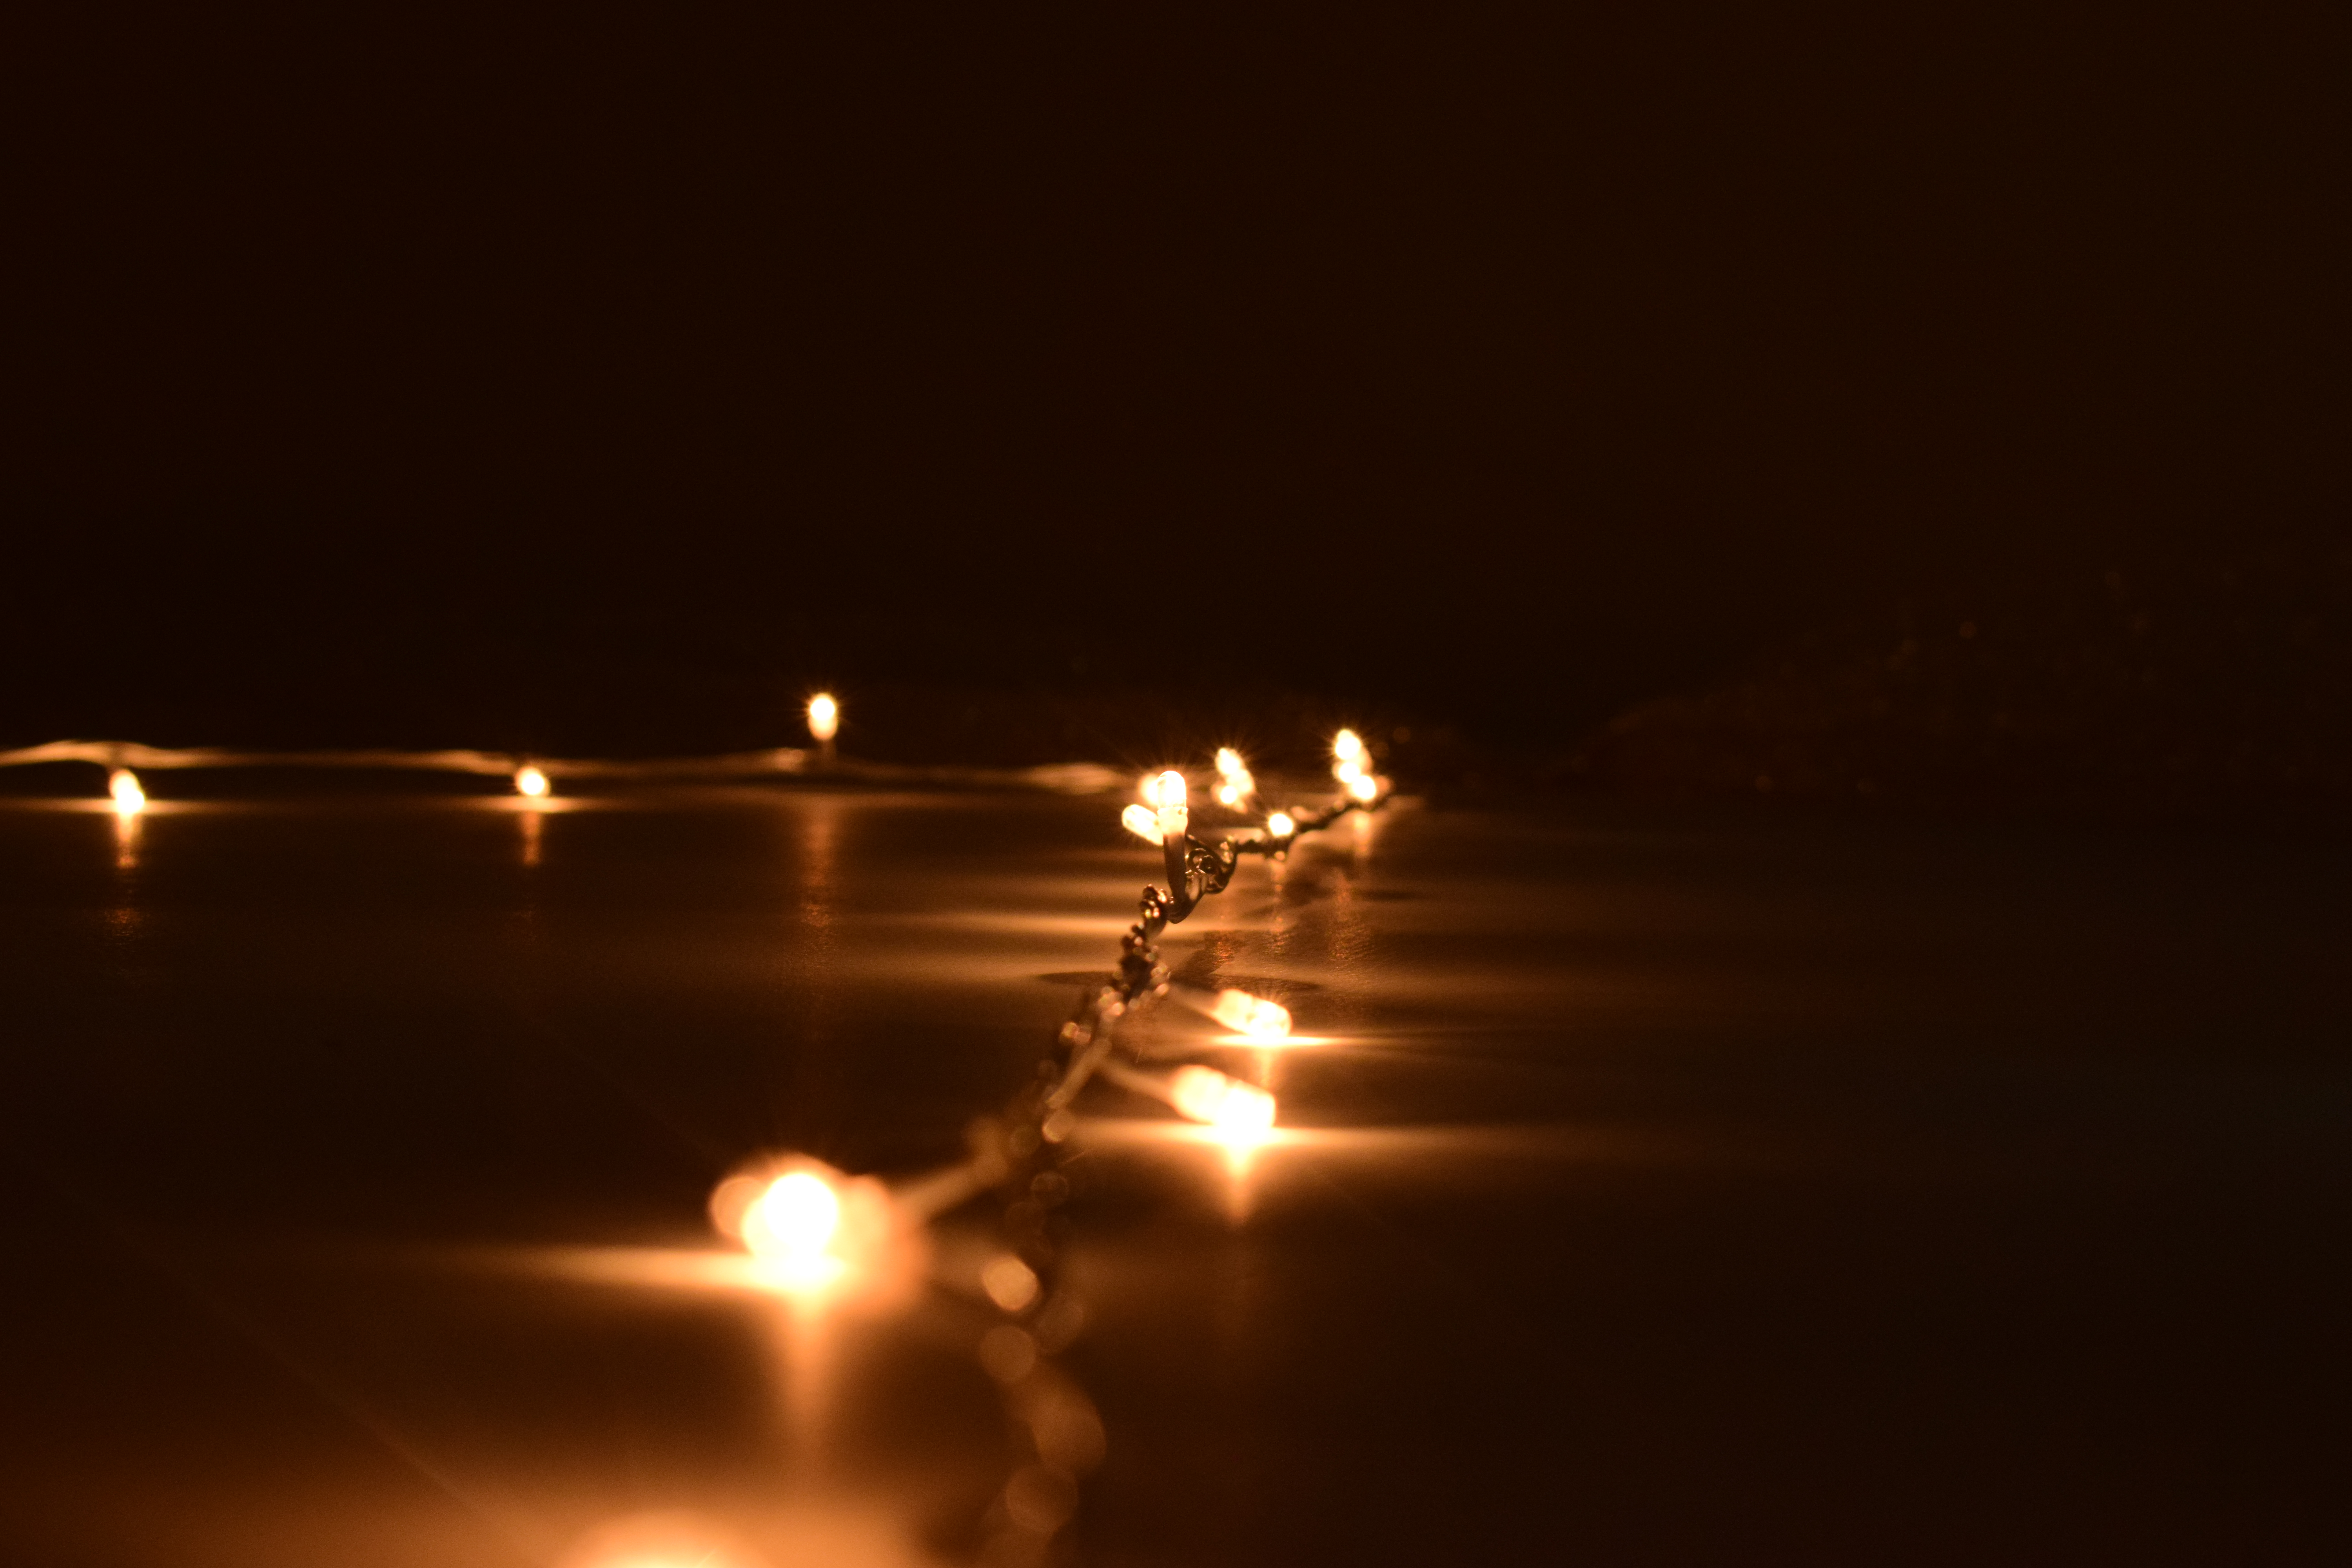
night, reflection, light, darkness, lighting, sky, candle, calm